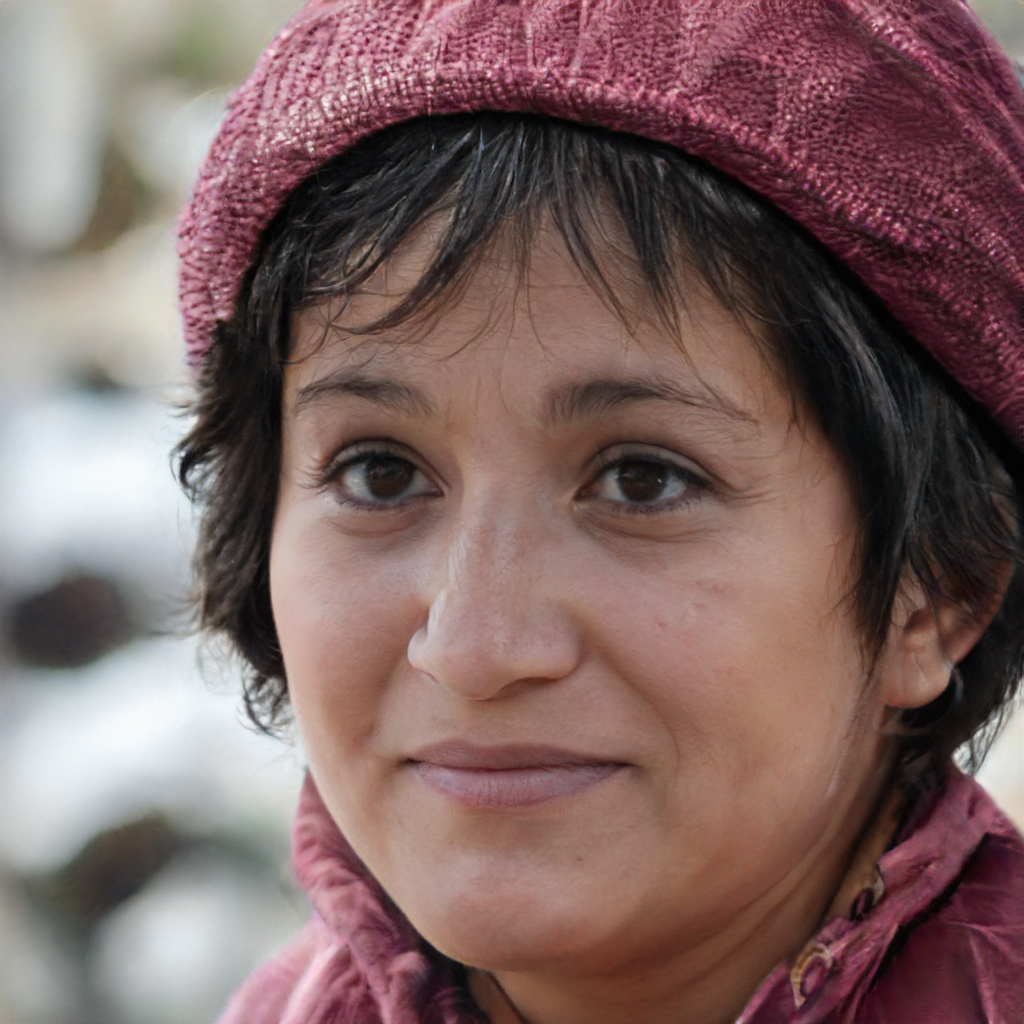
Label: Colored